Describe the emotion expressed in this image:  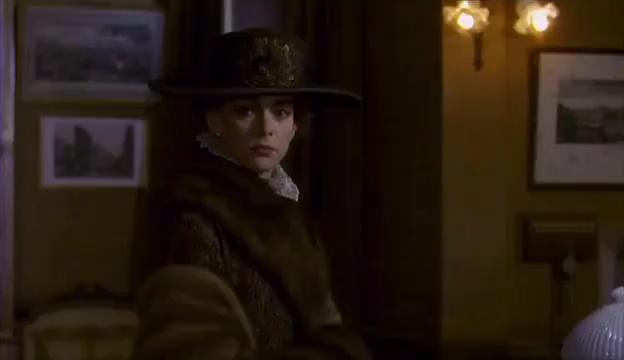
This person displays Pain, valence and arousal with low intensity.